Romanticism

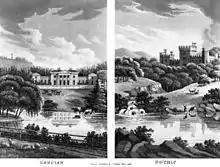
A print exemplifying the contrast between neoclassical vs. romantic styles of landscape and architecture (or the "Grecian" and the "Gothic" as they are termed here), 1816

Romanticism began in Portugal with the publication of the poem "Camões" (1825), by Almeida Garrett, who was raised by his uncle D. Alexandre, bishop of Angra, in the precepts of Neoclassicism, which can be observed in his early work. The author himself confesses (in "Camões" preface) that he voluntarily refused to follow the principles of epic poetry enunciated by Aristotle in his "Poetics", as he did the same to Horace's "Ars Poetica". Almeida Garrett had participated in the 1820 Liberal Revolution, which caused him to exile himself in England in 1823 and then in France, after the Vila-Francada. While living in Great Britain, he had contacts with the Romantic movement and read authors such as Shakespeare, Scott, Ossian, Byron, Hugo, Lamartine and de Staël, at the same time visiting feudal castles and ruins of Gothic churches and abbeys, which would be reflected in his writings. In 1838, he presented "Um Auto de Gil Vicente" ("A Play by Gil Vicente"), in an attempt to create a new national theatre, free of Greco-Roman and foreign influence. But his masterpiece would be "Frei Luís de Sousa" (1843), named by himself as a "Romantic drama" and it was acclaimed as an exceptional work, dealing with themes as national independence, faith, justice and love. He was also deeply interested in Portuguese folkloric verse, which resulted in the publication of "Romanceiro" ("Traditional Portuguese Ballads") (1843), that recollect a great number of ancient popular ballads, known as "romances" or "rimances", in "redondilha maior" verse form, that contained stories of chivalry, life of saints, crusades, courtly love, etc. He wrote the novels "Viagens na Minha Terra", "O Arco de Sant'Ana" and "Helena."